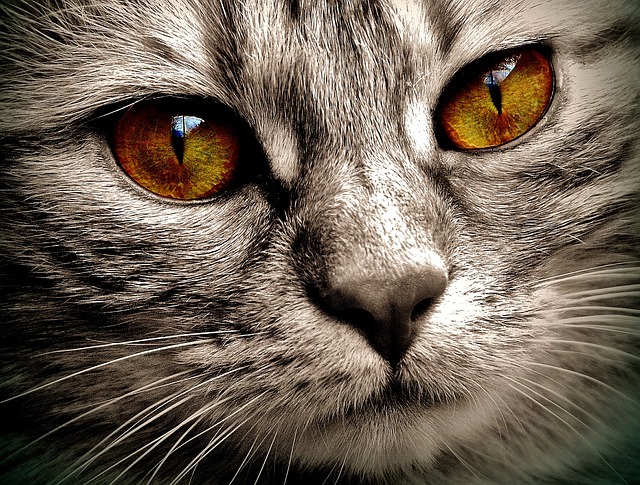
Label: gatto